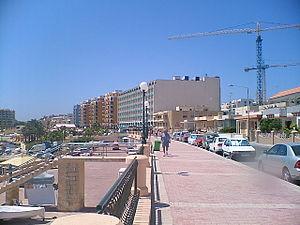
Qawra est une ville balnéaire maltaise située à 15 kilomètres au nord-ouest de La Valette. Elle fait partie du Conseil local de San Pawl il-Baħar.